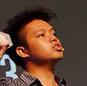
Age: 22